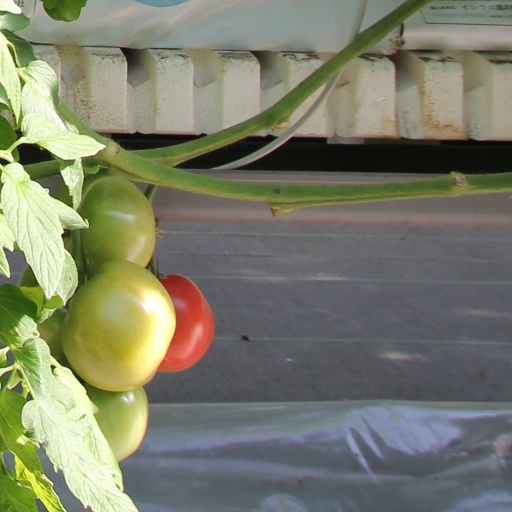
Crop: tomato